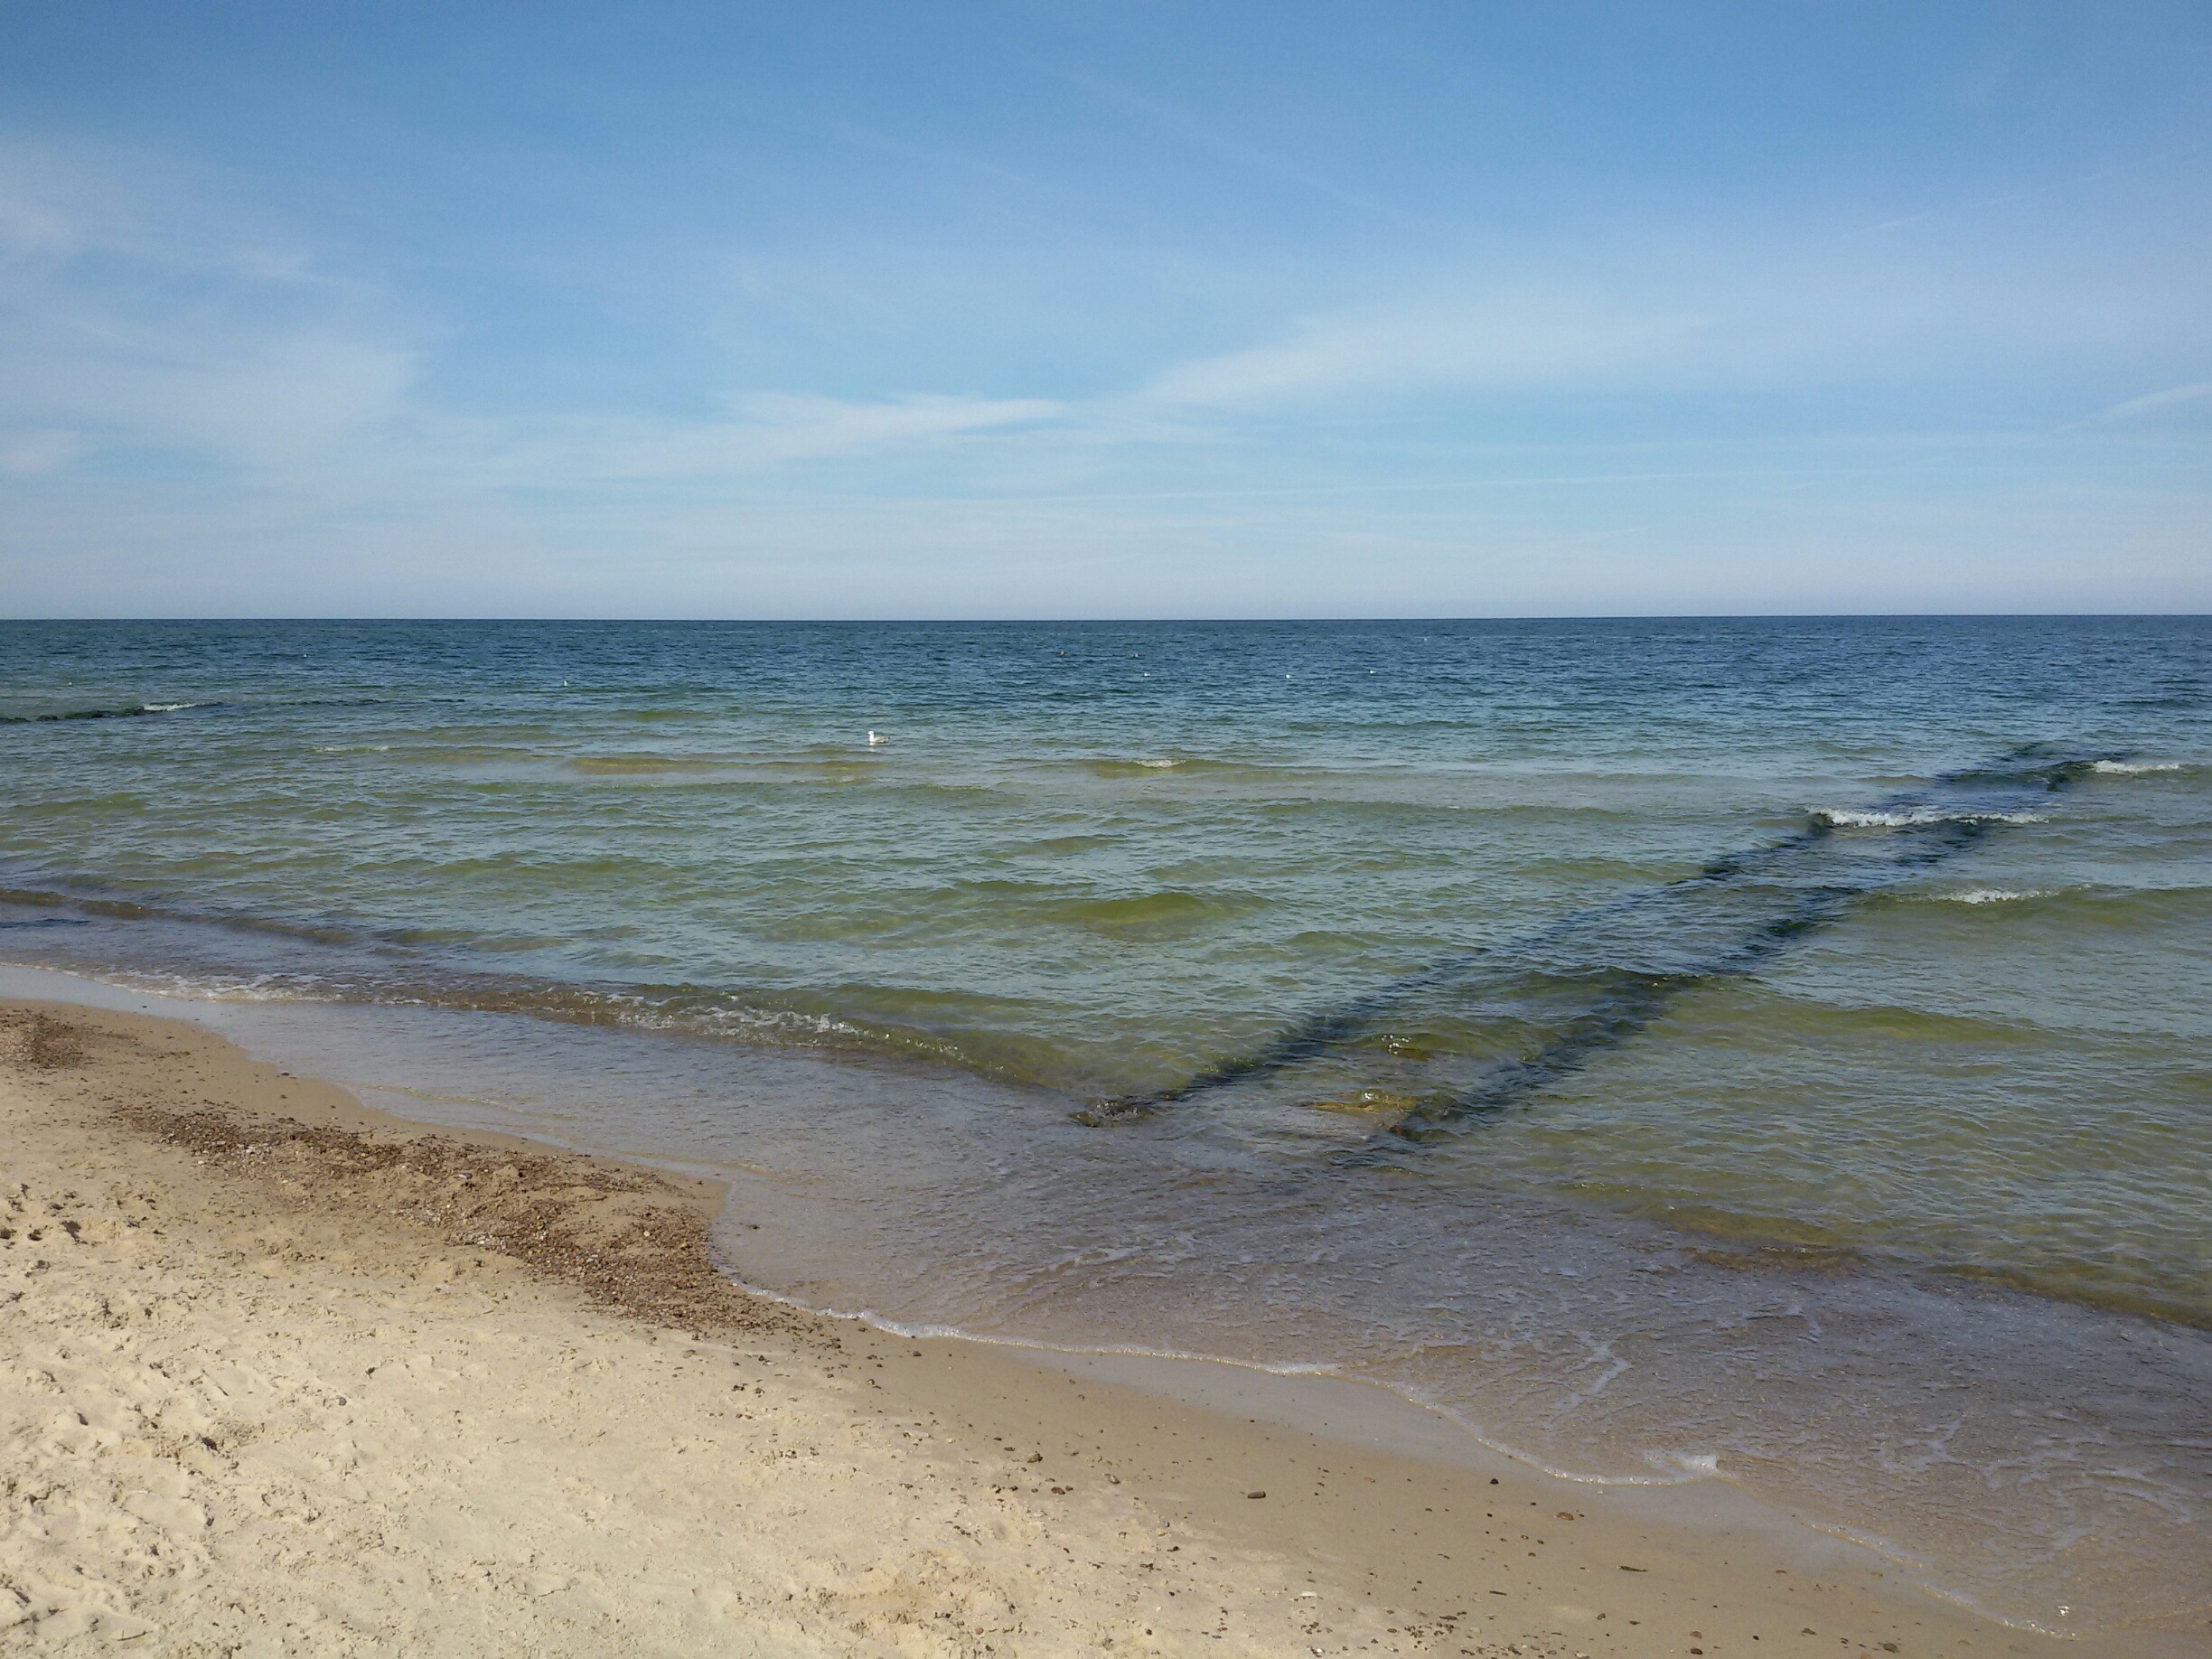
beach, sea, coast, sand, ocean, horizon, sky, shore, wave, vacation, bay, material, body of water, clouds, holidays, cape, the coast, the baltic sea, the waves, mudflat, wind wave